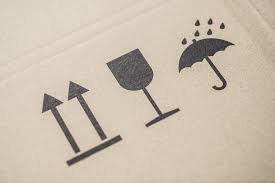
Label: cardboard